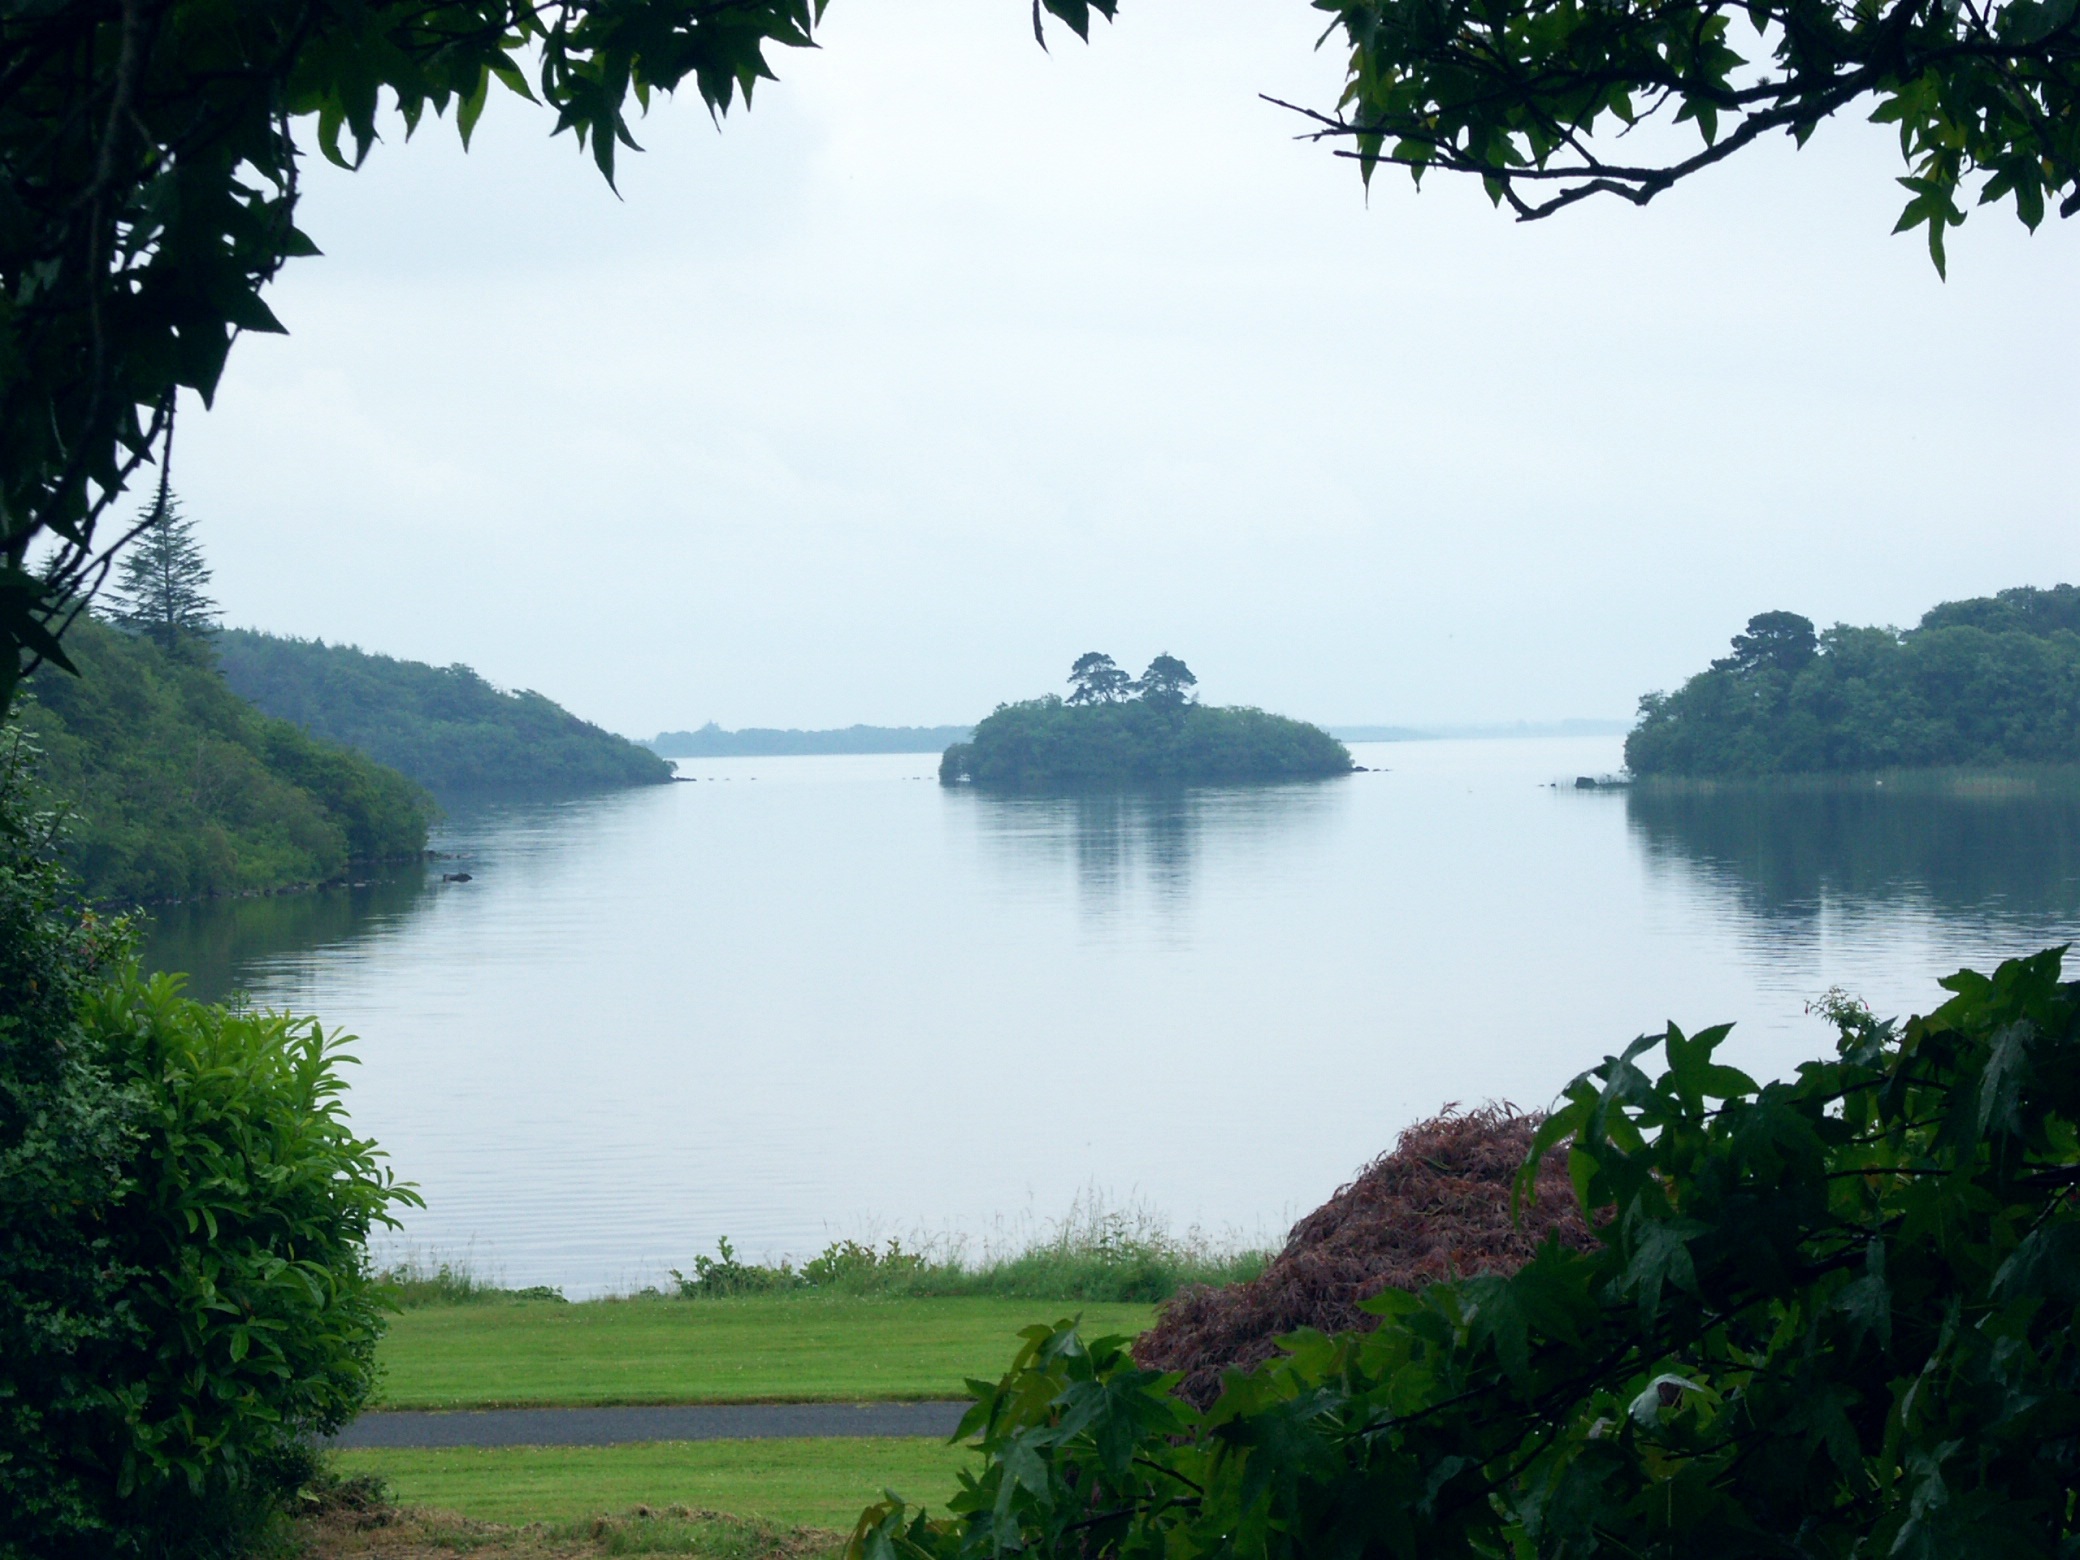
landscape, tree, water, nature, mountain, hill, lake, river, pond, green, reflection, island, reservoir, body of water, trees, ireland, loch, rural area